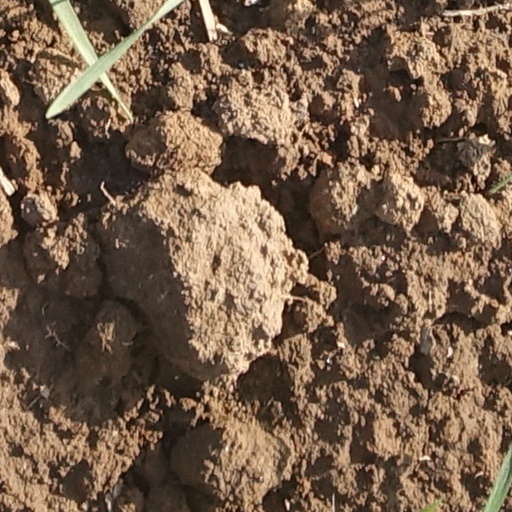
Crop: wheat